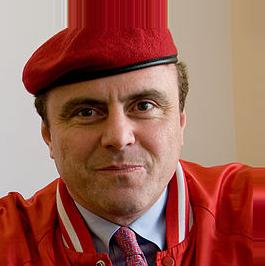
Age: 52